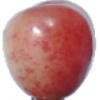
Label: cherry_rainier